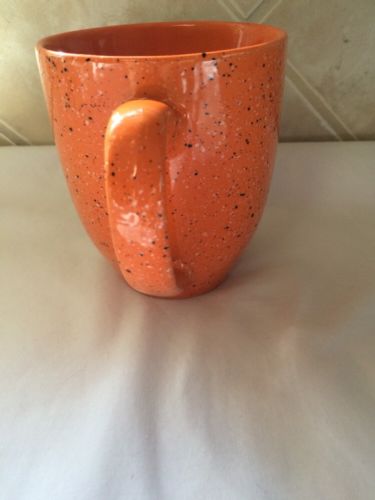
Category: mug